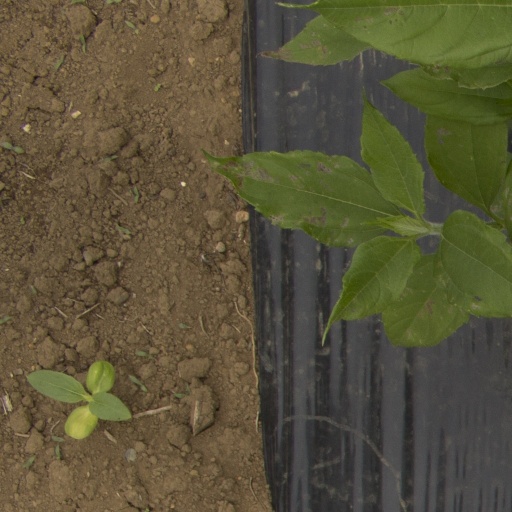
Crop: Jerusalem artichoke